Etiquette in the Middle East

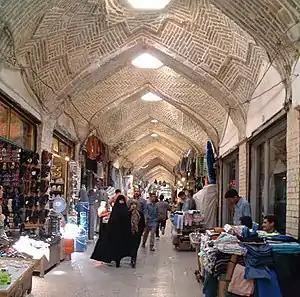
The traditional marketplaces of the Middle East might seem chaotic and intimidating to foreigners who don't comprehend the time-honored etiquette that governs transactions within. Shown here is a Bazaar in Iran.

The Middle East is home to many people who follow faiths besides Islam. Most notable among them are the churches of Eastern Orthodox Christianity, Copts and other adherents of Oriental Orthodoxy, Maronites, Melkites other Catholics of the Eastern Rites as well as the Roman Rite, Druze, Zoroastrians, Baháʼís, Yazidis, Mandaeans, and various Jewish denominations.